Cottesmore Hunt

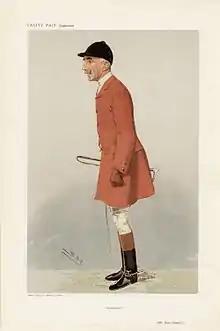
"Vanity Fair" print titled "Cottesmore", showing Evan Hanbury MFH, 5 December 1906

The Cottesmore Hunt's origins may be traced back to 1666 when Viscount Lowther made the long journey by a road with his own pack of foxhounds from Lowther Castle in Westmorland to Fineshade Abbey in East Northamptonshire. The Lowther family sold their pack to the Earl of Gainsborough.